Valdosta State Blazers

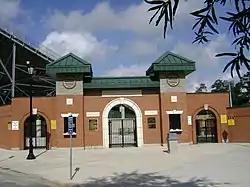
Bazemore–Hyder Stadium

The Blazers also won the 2004 national championship with a 36–31 win over Pittsburg State University. The Blazers lost to Grand Valley State University 31–24 in the 2002 NCAA Division II national championship. The Blazers also have won 9 Gulf South Conference football championships (1996, 2000, 2001, 2002, 2004, 2010, 2018, 2019, 2021*). *Co-champions with the University of West Florida.